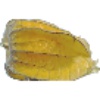
Label: physalis_with_husk